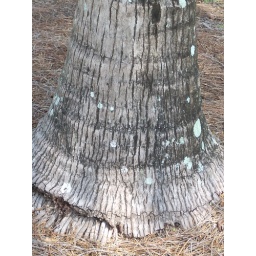
I love the textures found in nature, as in the base of this tree and the needles around it.